History of Liverpool

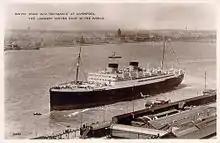
MV Britannic (1929)

Between 1845 and 1849, due to the Great Famine, there was an influx of Irish people into Liverpool. Almost 300,000 arrived in 1847, and by 1851 approximately 25 per cent of the town's population was Irish-born. The Irish influence is reflected in the unique place Liverpool occupies in UK and Irish political history, being the only local outside Ireland to elect a member of parliament from the Irish Parliamentary Party to the British parliament in Westminster. T.P. O'Connor represented the constituency of Liverpool Scotland from 1885 to 1929.